Márta Kucsora

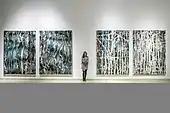
Marta Kucsora

Magda Sawon describes Kucsora’s works as heavily influenced by twentieth-century female artists, describing her art as "Resonating across time with Pollock's action, Frankenthaler's fluidity, 1980's Richter's abstract spatiality, and contemporary gestural abstraction's referentiality, Kucsora's update of brushless action paintings invariably reflects the performative process of their making. With a Polke-like penchant for experimentation, Kucsora expands her materialist repertoire of painterly media in her chemical "kitchen."